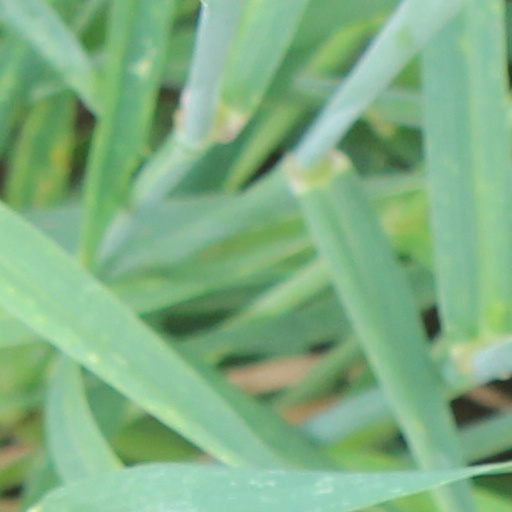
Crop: wheat